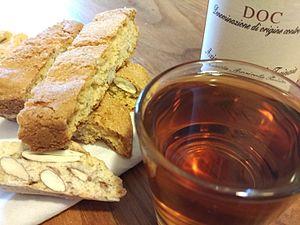
Le Vin santo est un vin toscan de dessert.